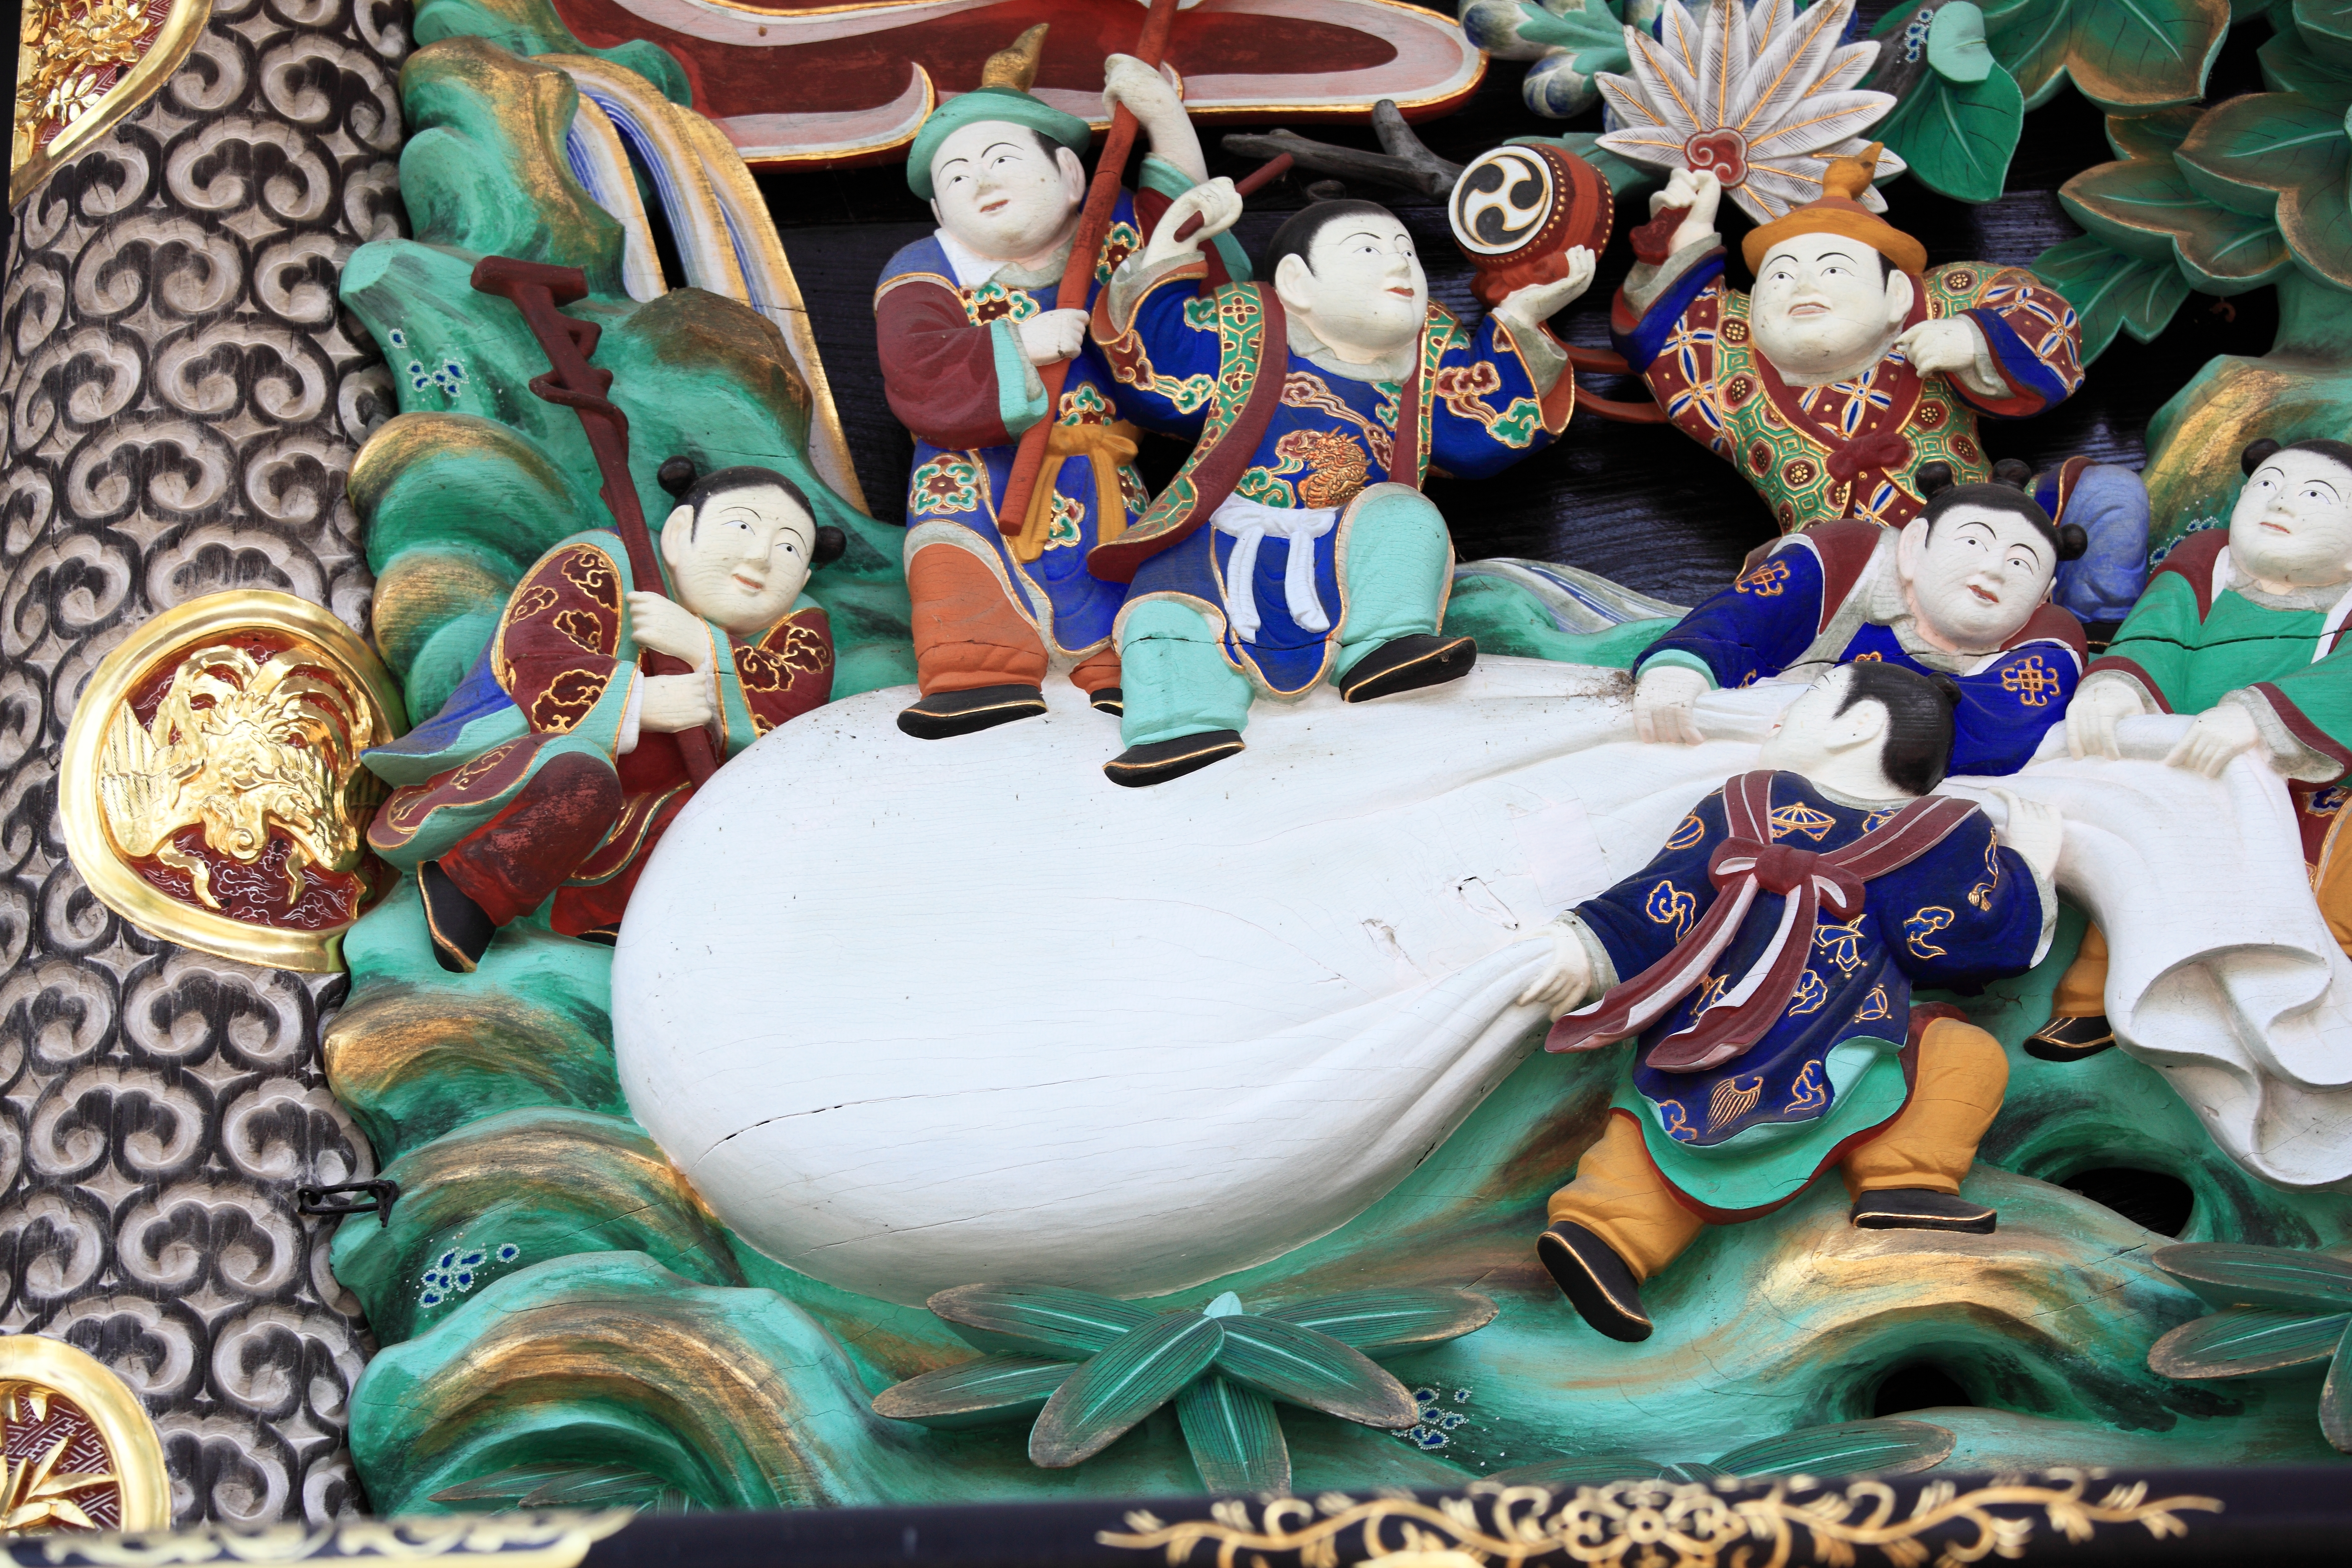
architecture, wood, high, amusement park, park, exterior, toy, sculpture, religious, design, temple, japanese, resort, 5d, hires, carving, markii, hi, res, resolution, saitama, kumagaya, menumashoudenzan, mythology, amusement ride